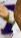
Number: 7